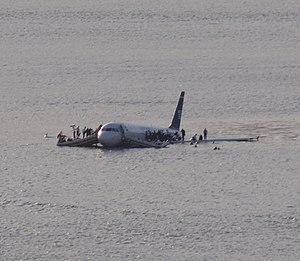
Photo du Vol 1549 d'US Airways après l'amerrisage dans Hudson River à New York City, Etats-Unis.
Le vol 4102 de la compagnie aérienne irlandaise Ryanair est un vol régulier reliant l'aéroport de Francfort-Hahn, à Kirchberg en Allemagne, et celui de Rome Ciampino, à Rome en Italie. Le 10 novembre 2008, l'appareil réalisant ce vol subit d'importants dommages.
L'amerrissage est, à l'origine, le mouvement par lequel un hydravion se pose à la surface de l'eau. Le terme d'amerrissage désigne également un atterrissage d'urgence sur un plan d'eau. Cette situation est systématiquement instruite aux passagers au départ de chaque vol commercial.
Chesley Burnett Sullenberger, dit Sully Sullenberger, né le 23 janvier 1951 à Danville, est un ancien pilote de ligne américain, expert en sécurité aérienne et enquêteur sur des accidents, auteur de best-sellers, conférencier et consultant. Il a fait la une de la presse mondiale en posant, le 15 janvier 2009, son appareil, un Airbus A320 sur l'Hudson aux abords immédiats de New York. L'avion s'était trouvé endommagé par un double impact d'oiseau qui causa l'arrêt des deux turboréacteurs. Évacués, les 150 passagers et cinq membres d'équipage ont été pris en charge par un dispositif de bateaux et d'hélicoptères. Pour cet amerrissage, le maire de New York Michael Bloomberg a remis symboliquement à Sullenberger et à son équipage les clés de la ville.
2007 en astronautique - 2008 en astronautique - 2009 en astronautique - 2010 en astronautique - 2011 en astronautique
US Airways est une ancienne compagnie aérienne américaine. Elle dessert plus de 92 destinations aux États-Unis, au Mexique, aux Antilles et en Europe, avec 3 400 départs par jour. Fondée en 1939, elle disparaît suite à sa fusion le 16 octobre 2015 avec American Airlines. Ses quatre filiales détenues à 100 % sont : Allegheny Airlines, Inc., Piedmont Airlines, Inc., Potomac Air et PSA Airlines, Inc.
A Real Hero est une chanson du chanteur français d'electronica College en collaboration avec Electric Youth, sortie en 2010. La chanson est incluse comme onzième piste du premier album studio d'Electric Youth, Innerworld. La piste est utilisée comme bande originale du film Drive, sorti en 2011, réalisé par Nicolas Winding Refn.
Le tableau ci-dessous présente les accidents ou incidents graves dans lesquels ont été impliqués les appareils de la gamme Airbus A320. Certains actes de piraterie aérienne ou de terrorisme ayant entraîné des dommages à l'appareil sont également relevés.
Un accident aérien est un événement lié à l'utilisation d'un aéronef et qui entraîne le décès ou des blessures à une ou plusieurs personnes ou des dommages irréparables à la structure de l'appareil. Un événement qui met en cause la sécurité des vols sans conséquences sérieuses est considéré comme incident aérien. La cause peut en être purement accidentelle ou relever d'une action volontaire.
Jeffrey Bruce "Jeff" Skiles est un pilote de ligne américain d'American Airlines. Le 15 janvier 2009, il est le copilote du vol US Airways 1549. Lorsque l'avion perd ses deux moteurs, il assiste le commandant Chesley Sullenberger lors de l'atterissage de leur avion sur la rivière Hudson. Les deux hommes ont largement été célébrés pour avoir réussi à faire atterrir l'avion sans perte de vie.
La famille Airbus A320 regroupe quatre avions de ligne moyen-courriers conçus et fabriqués par Airbus depuis 1987. Le premier appareil est l'A320, qui donne son nom à la famille, suivi de deux versions raccourcies, les A318 et A319, et d'une version rallongée, l'A321. L'A321 et l'A320 sont disponibles en version fret et les A318, A319 et A320 sont disponibles en version d'affaires.
Le 15 janvier 2009, un Airbus A320 effectuant le vol US Airways 1549 est victime d'une collision aviaire suivie d'une panne des deux moteurs au-dessus de la ville de New York, aux États-Unis. L'avion de la compagnie américaine US Airways, piloté par Chesley Sullenberger et son copilote Jeffrey Skiles, percute une compagnie de bernaches du Canada peu après avoir décollé de l'aéroport LaGuardia de New York. Le commandant de bord Sullenberger parvient à faire amerrir son avion sur le fleuve Hudson, face à Manhattan au bout de cinq minutes et huit secondes de vol.